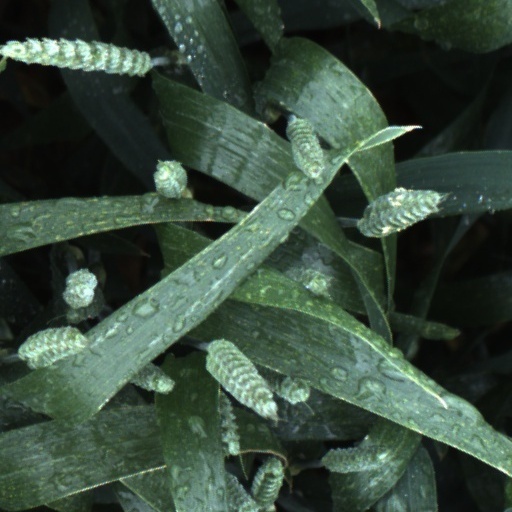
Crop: wheat